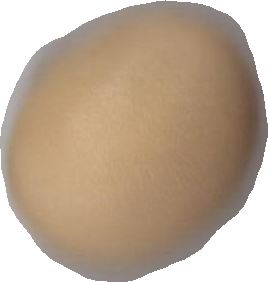
Variety: Grobogan